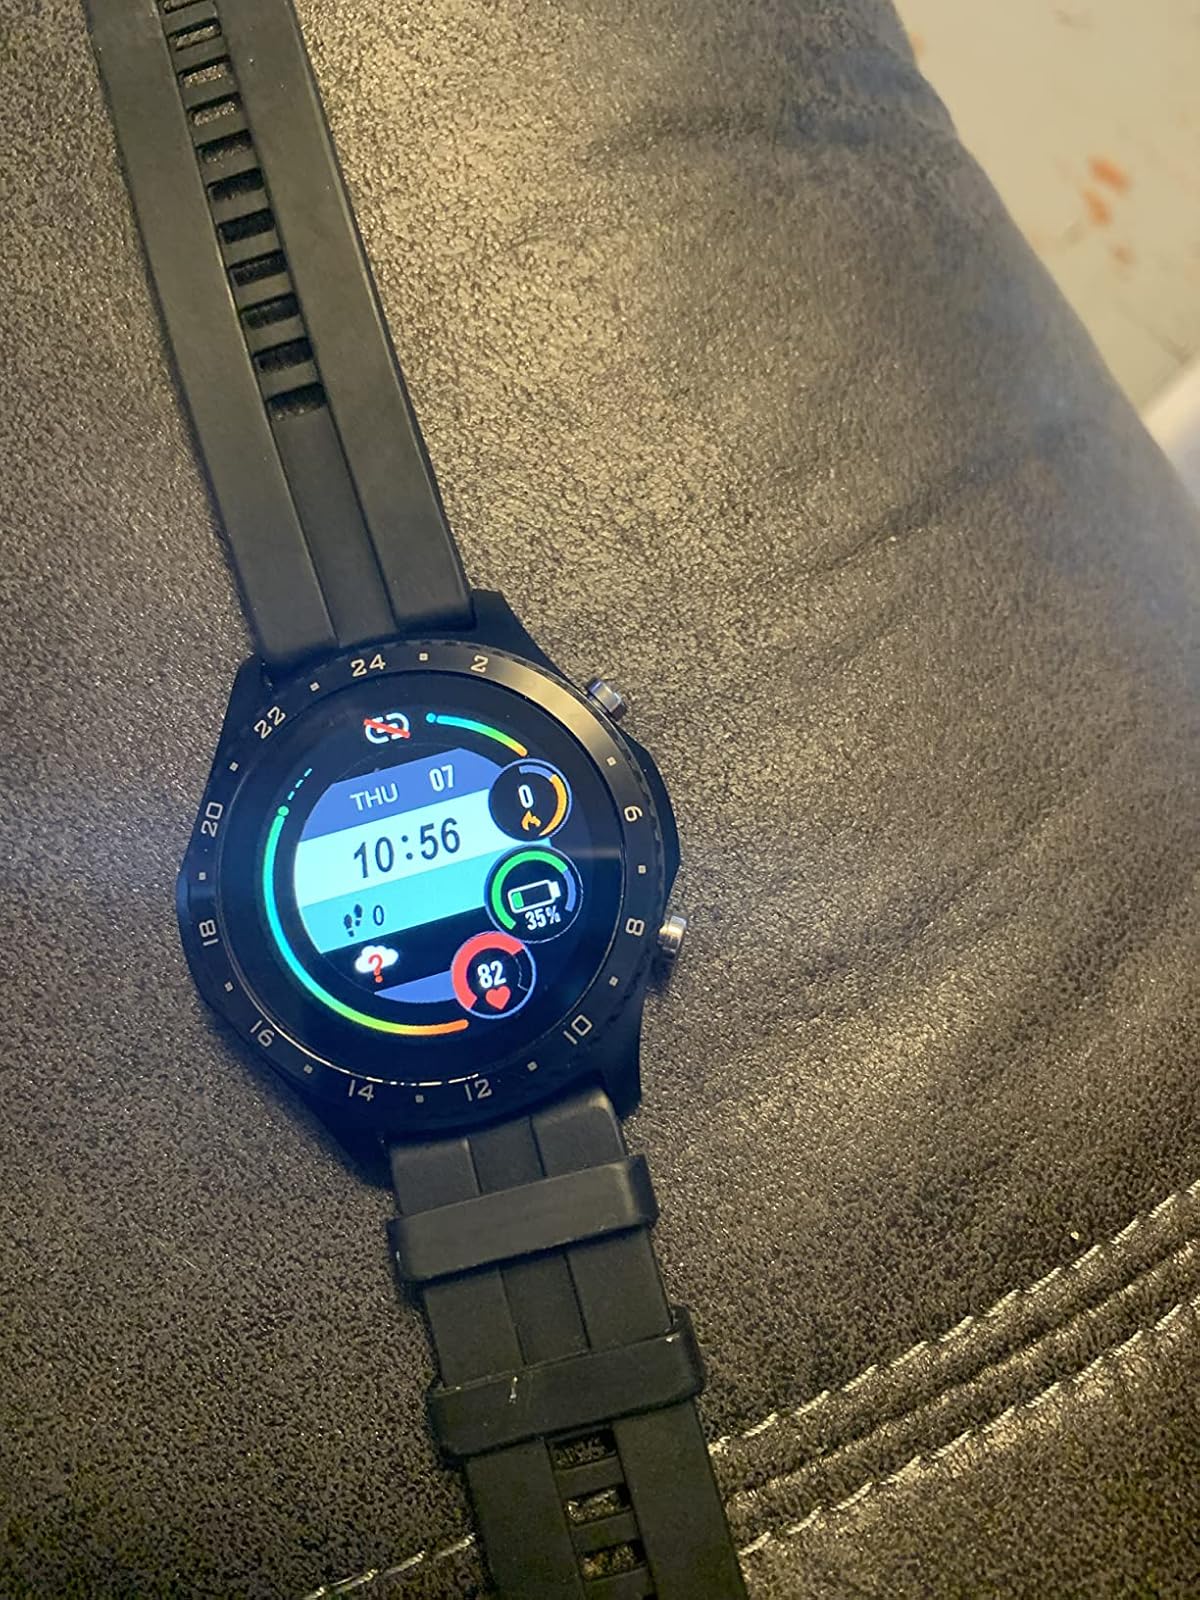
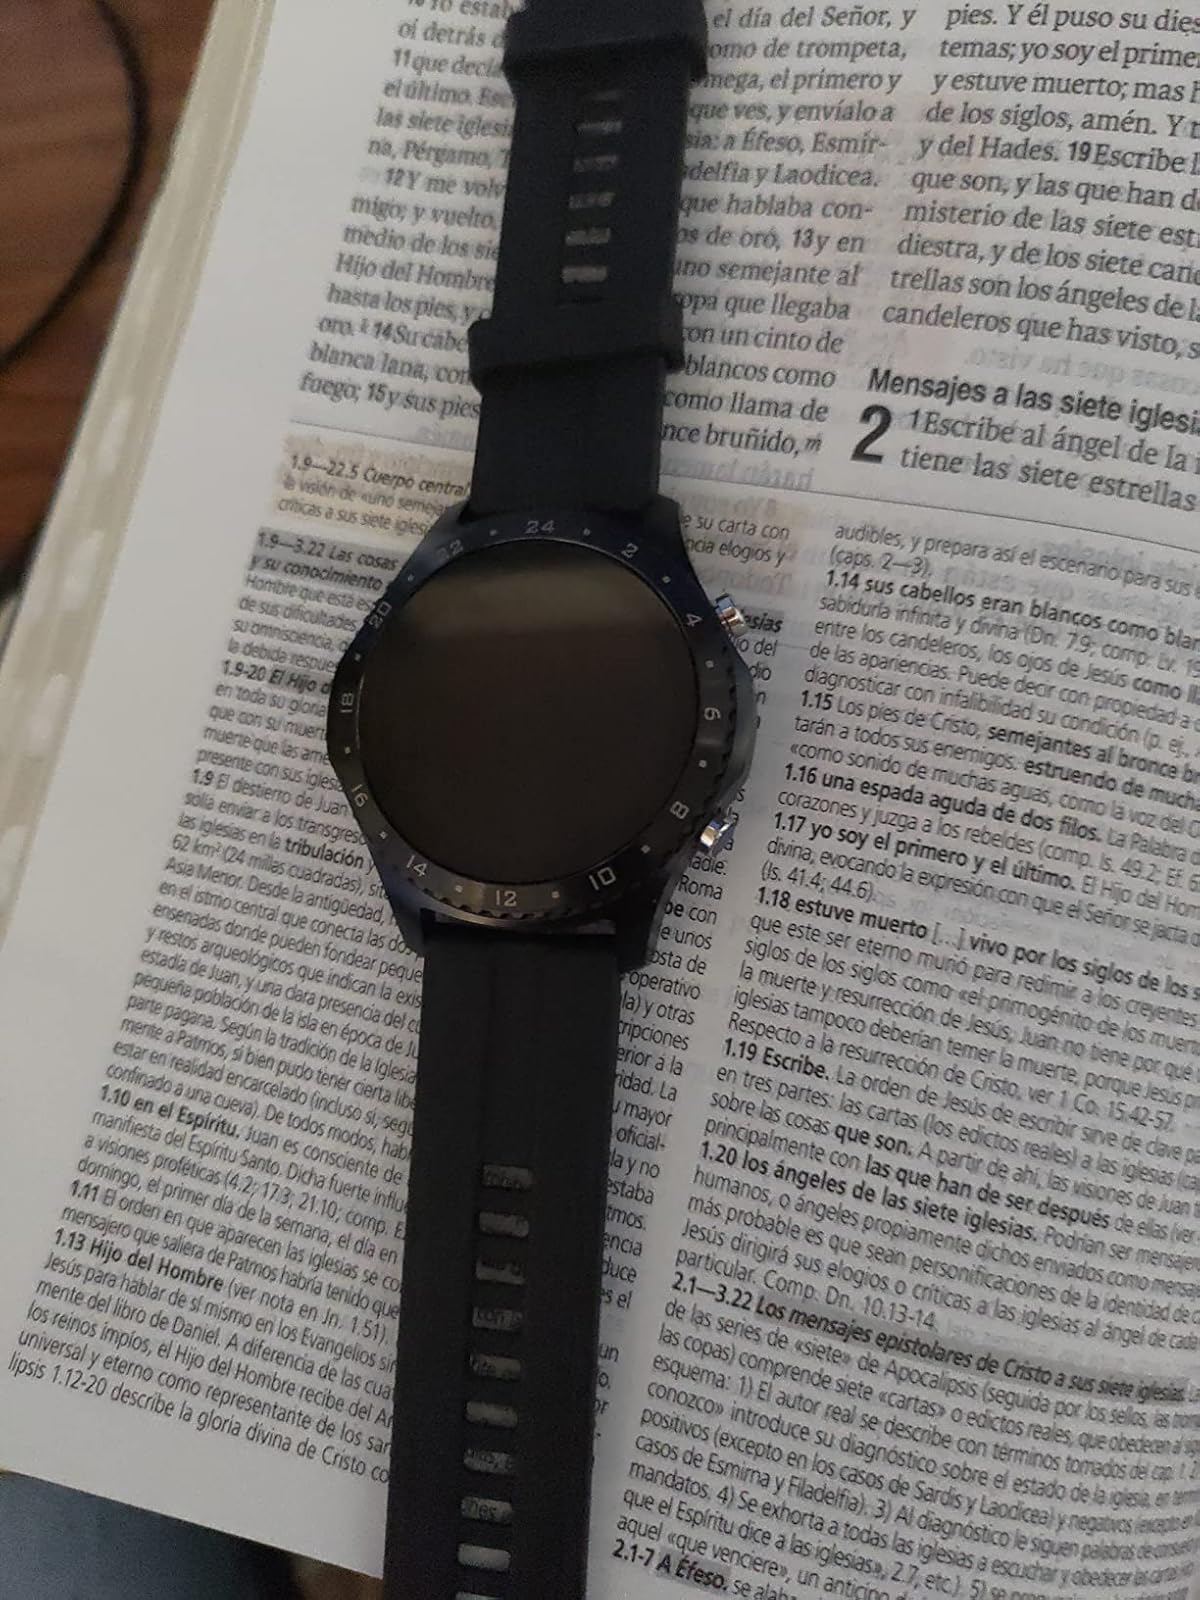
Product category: smartwatch
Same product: yes